Project Sanguine

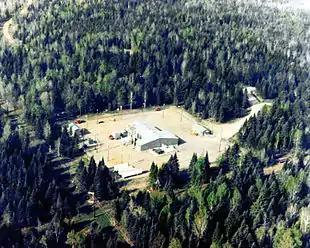
Clam Lake, Wisconsin ELF transmitter in 1982, part of Project ELF, the downsized successor to Sanguine. Sections of the rights of way for the power lines that make up the two 14-mile-long ground dipole antennas can be seen passing through the forest in the lower left.

Project Sanguine was a US Navy project proposed in 1968 for communication with submerged submarines using extremely low frequency (ELF) radio waves. The initially proposed system, hardened to survive a nuclear attack, would have required a giant antenna covering two-fifths of the state of Wisconsin. The proposed approach was never implemented because of protests and potential environmental impact. A smaller, less hardened system called Project ELF consisting of two linked ELF transmitters located at Clam Lake, Wisconsin and Republic, Michigan was built beginning in 1982 and operated from 1989 until 2004. The system transmitted at a frequency of 76 Hz. At ELF frequencies, the bandwidth of the transmission was very small, so the system could only send short-coded text messages at a very low data rate. These signals were used to summon specific vessels to the surface to receive longer operational orders by ordinary radio or satellite communication.